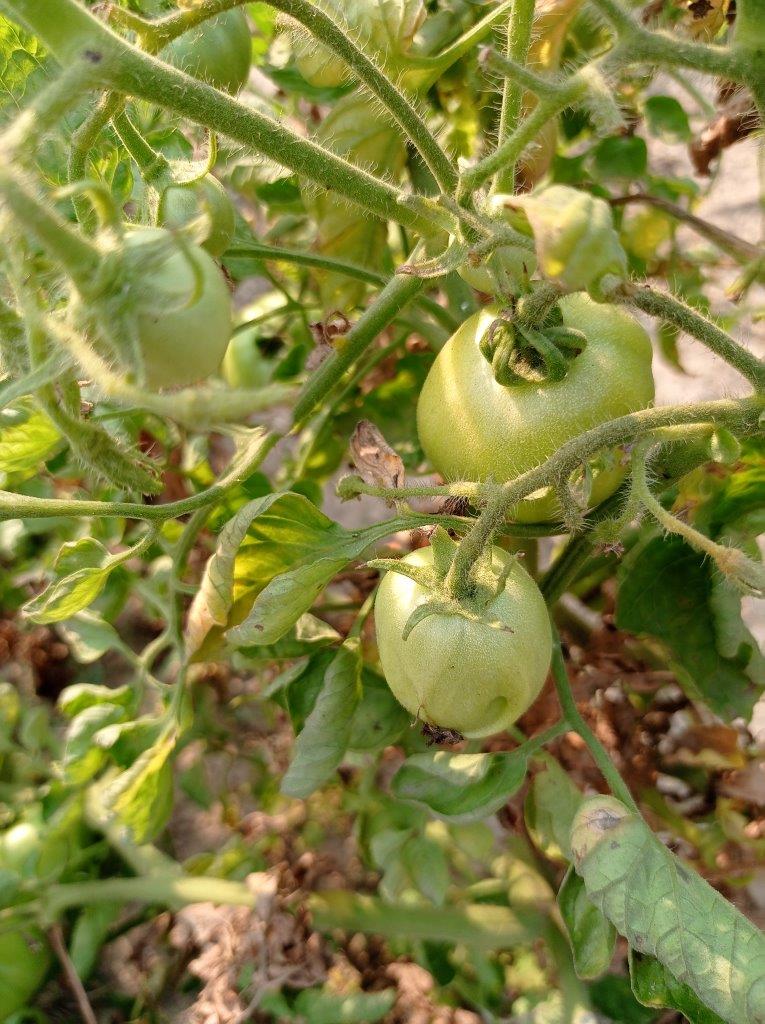
Maturity: Immature